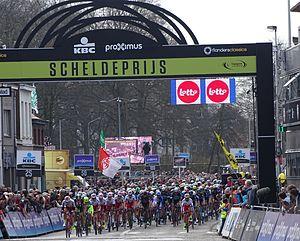
Reportage réalisé le mercredi 8 avril à l'occasion de l'arrivée du Grand Prix de l'Escaut 2015 à Schoten, Belgique.